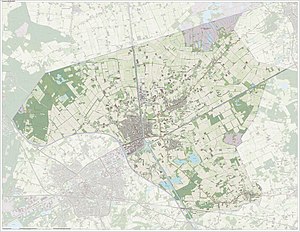
Nederweert
Nederweert er en kommune og en by, beliggende i den sydlige provins Limburg i Nederlandene. Kommunens areal er på 101,78 km², og indbyggertallet er på 16.786 pr. 1. april 2016.